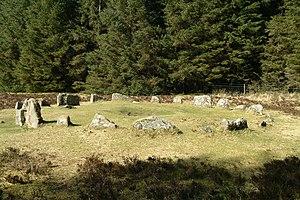
Cette liste non exhaustive recense les principaux sites mégalithiques du Devon.